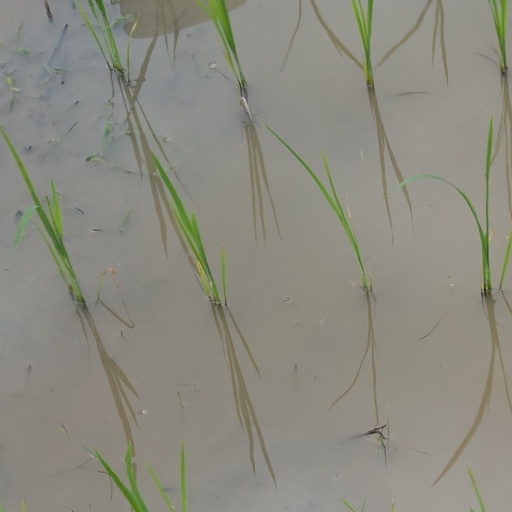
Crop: rice